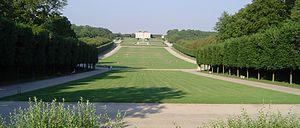
Plaine des quatre statues, Parc de Sceaux (vue prise coté Chatenay), Hauts-de-Seine, France.
Cet article recense les monuments historiques des Hauts-de-Seine, en France.